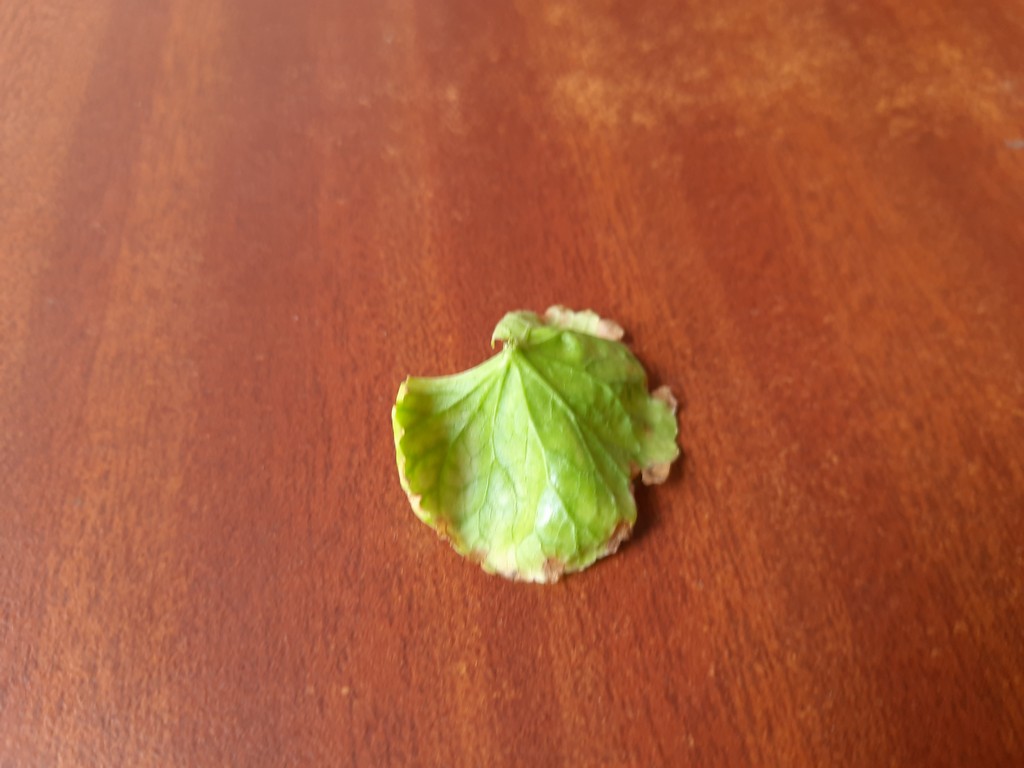
Label: Unhealthy